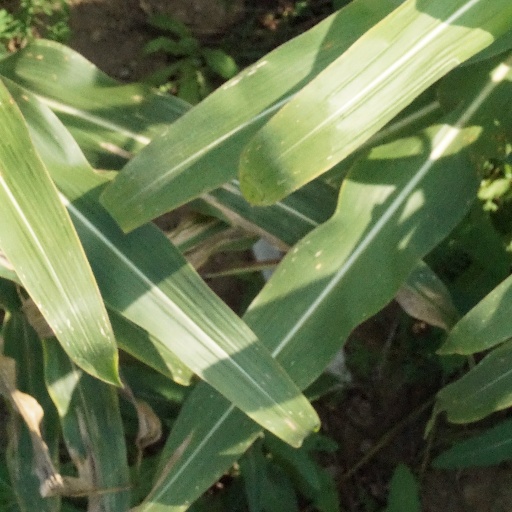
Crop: maize; corn